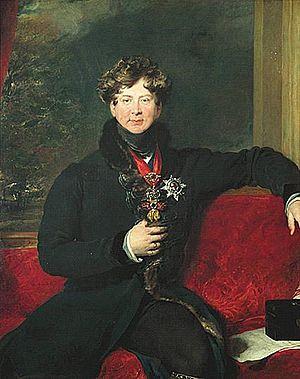
L’élection au trône de Grèce de 1822-1832 commence peu de temps après le déclenchement de la Guerre d'indépendance grecque contre l’Empire ottoman et se termine deux ans après la reconnaissance internationale de l’indépendance du pays. Elle est en grande partie liée à l'intervention des grandes puissances européennes dans le conflit opposant les patriotes grecs à leur ancien maître ottoman.
George IV fut roi du Royaume-Uni de Grande-Bretagne et d'Irlande et de Hanovre du 29 janvier 1820 jusqu'à sa mort.